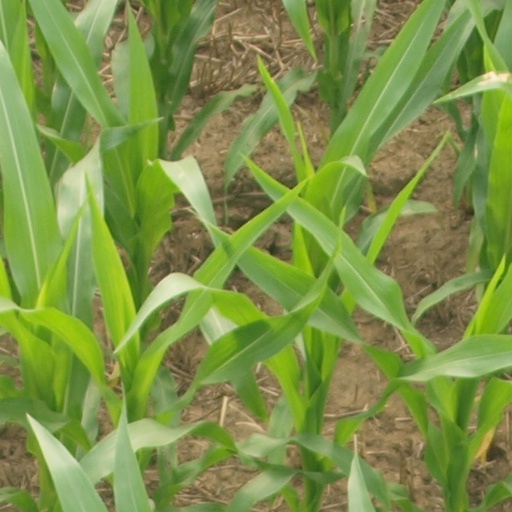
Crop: maize; corn